Steven Novella

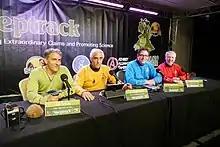
Bob Novella, Steve Novella, Jay Novella and Evan Bernstein at DragonCon 2018, sporting Star Trek costumes.

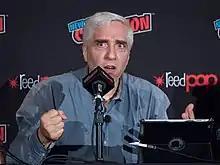
Novella leading a panel about bad science in science fiction at New York Comic Con in 2018

Novella often writes and speaks about a variety of topics in areas of alternative medicine, the new age movement, parapsychology, and pseudoscience. As a proponent of scientific skepticism, his writings generally address supporting evidence and scientific consensus. Topics addressed in his writings include: